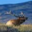
Label: deer